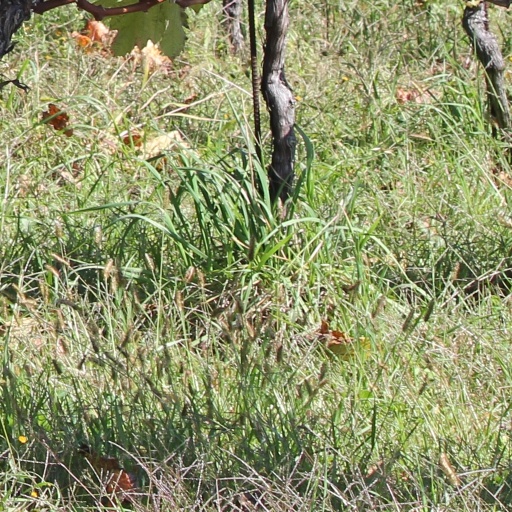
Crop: grape